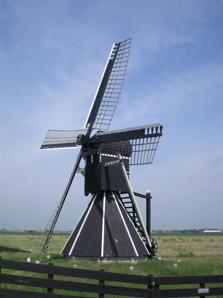
Building: Mellemolen, Akkrum
Country: Netherlands
Year built: 2004
Mellemolen, Akkrum The mill in June 2007 Origin Mill name Mellemolen Polslootpolermolen Spookolen Mill location Nije Skou 2, 8491 MT, Akkrum Coordinates 53°01′54″N 5°50′10″E / 53.03167°N 5.83611°E / 53.03167; 5.83611 Operator(s) Stichting Molens De Lege Midden Year built 2004 Information Purpose Drainage mill Type Hollow post mill Roundhouse storeys Single storey roundhouse No. of sails Four sails Type of sails Common sails Windshaft Wood Winding Tailpole and winch Type of pump Archimedes' screw Mellemolen , formerly known as the Polslootpoldermolen (English: Polsloot Polder Mill ) or Spookmolen (English: Ghost Mill ) is a hollow post mill in Akkrum , Friesland , Netherlands which has been restored to working order. The mill is listed as a Rijksmonument , number 35937. History De Polslpootpoldermolen was marked on a map of Utingeradeel dated 1849. The mill was then known as the Spookmolen. In 1947 it was decided to replace the mill with an electrically powered pump. Permission was sought to demolish the mill but this was denied, as it was again in 1952. The mill was repaired in 1961 and 1971. On 13 November 1972 the mill was blown down in a storm. It was restored in 1976 at a cost of f80,000 . At this time it was owned by the Gemeente Boarnsterhim and stood at Ulbe Twijnstrawel 21, 8491 CD, Akkrum. The mill's condition again deteriorated under the ownership of the Gemeente Boarnsterhim. Concern was expressed about its condition by the Monumentenzorg and De Hollandsche Molen . Stichting Molens de Leeg Midden was formed and took over the mill. Plans were made to rebuild it at a new location. The mill was dismantled in 2003 and rebuilt at its new site. This was completed in June 2004, and the mill was renamed the Mellemolen. The work was carried out by Fabrikaat Hiemstra of Tzummarum . Description For an explanation of the various items of machinery, see Mill machinery . Mellemolen is what the Dutch call a Spinnekopmolen (English: Spider mill ). It is a small hollow post mill with an octagonal roundhouse. The four Common sails, which have a span of 14.08 metres (46 ft 2 in) are carried on a wooden windshaft which is about 2.60 metres (8 ft 6 in) long. The mill had a cast-iron windshaft before the 2004 rebuild. The millwright replaced it because he did not like the use of a cast-iron windshaft in a Spinnekop. The brake wheel has 35 cogs, It drives the wallower (17 cogs) at the top of the upright shaft , which is contained within the post of the trestle . At the lower end of the upright shaft , the crown wheel (30 cogs) drives the Archimedes' screw via a gearwheel with 33 cogs. The Archimedes' screw is made of wood. It has an axle diameter of 340 millimetres (1 ft 1 in) and a total diameter of 1.03 metres (3 ft 5 in) and is inclined at 26°. Each revolution pumps 236 litres (52 imp gal) of water. Public access Mellemolen is open to the public by appointment only. References